USS Connecticut (BB-18)

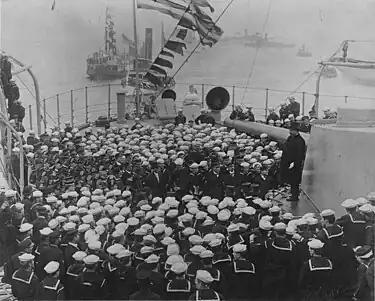
Theodore Roosevelt (on the 12-inch gun turret at right) addresses the crew of "Connecticut".

After stopping at Manila, in the Philippines, the fleet set course for Yokohama, Japan. They encountered a typhoon on the way on 12 October, but no ships were lost; the fleet was only delayed 24 hours. After three Japanese warships and six merchantmen escorted the Americans in, festivities began. The celebrations culminated in the Uraga, where Commodore Matthew C. Perry had anchored a little more than 50 years prior. The ships then departed on 25 October. After three weeks of exercises in the Philippines' Subic Bay, the ships sailed south on 1 December, for Singapore; they did not stop there, however, passing outside the city on 6 December. Continuing on, they stopped at Colombo, for coal from 12 to 20 December, before sailing on for the Suez Canal. It took three days for all 16 battleships to traverse the canal, even though it was closed to all other traffic. They then headed for a coaling stop at Port Said, Egypt, after which the fleet split up into individual divisions to call on different ports in the Mediterranean. The First Division, of which "Connecticut" was a part, originally planned to visit Italy, before moving on to Villefranche, but "Connecticut" and "Illinois" were quickly dispatched to southern Italy, on a humanitarian mission when news of the 1908 Messina earthquake reached the fleet. Seamen from the ships helped clear debris and unload supplies from the US Navy refrigerated supply ship ; Admiral Sperry received the personal thanks of King Victor Emmanuel III for their assistance.